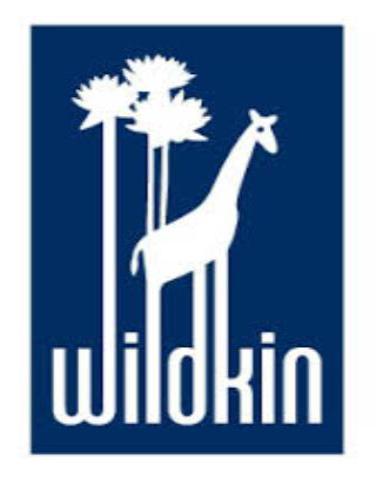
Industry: Necessities